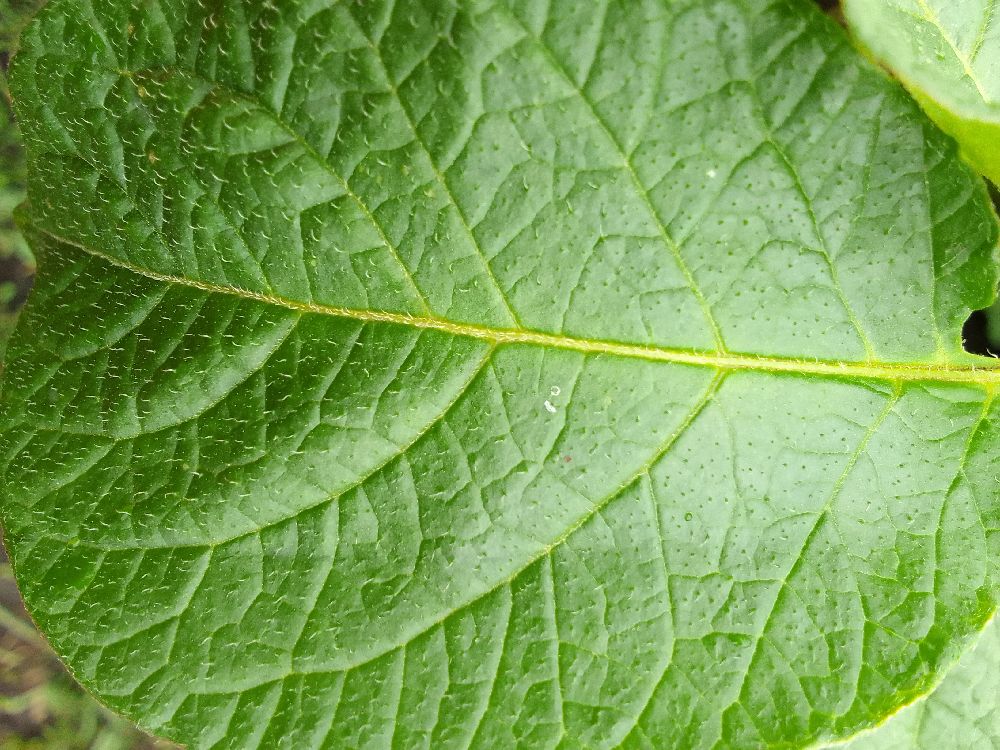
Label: Healthy